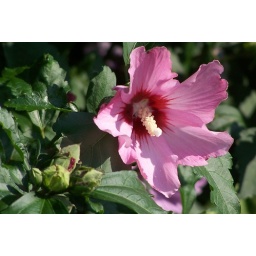
This plant is right beside my house so I didn't have to look to far to get this shot.